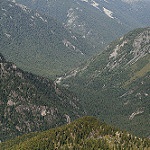
Label: mountain